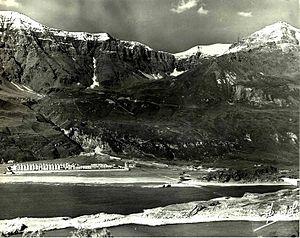
L'Hospice du Mont-Cenis avant sa disparition dans les eaux du lac
Le massif du Mont-Cenis se situe dans les Alpes du Nord à cheval entre la France et l'Italie. D'une grande importance stratégique et commerciale depuis l'Antiquité, il est traversé par de nombreux cols dont le plus connu, le col du Mont-Cenis. Il abrite des glaciers de taille moyenne. Depuis la dernière rectification frontalière entérinée en 1947, la plus grande partie du massif se trouve désormais en Maurienne. L'ensemble des reliefs repose sur le socle cristallin d'Ambin, terminant la ligne géologique s'étirant du Valais au val de Suse.
Le col du Mont-Cenis est un col qui relie la vallée de la Maurienne, en France, et le val de Suse, en Italie. Il se situe au sein du massif du Mont-Cenis, à 2 085 mètres d'altitude. Il est voisin du col du Petit Mont-Cenis, d'altitude légèrement supérieure mais non carrossable. Voie de communication et d'échanges commerciaux, il était devenu à partir de l'annexion de la Savoie et du percement du tunnel du Fréjus principalement d'intérêt militaire, ses environs étant entourés de fortifications. Depuis la fin de la Seconde Guerre mondiale, le col est devenu un lieu touristique prisé des randonneurs.